Primitive markings

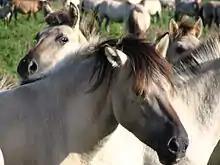
This Konik shows the dark face mask and frosted mane common to primitive horses.

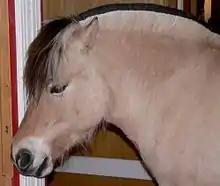
The long-roached manes of Fjords clearly show the light, outside primitive guard hairs.

The dorsal stripe runs through the mane and tail of a dun horse, so the center of the mane and tail are darker. The outer edges may be significantly lighter, even close to white. These paler hairs are seen at the base of the tail and on the edges of the mane. The presence of guard hairs may also be called "frosting". Such characteristics are very visible among the Fjord horses, which have their sandwich-patterned manes shaved short and upright. The presence of paler guard hairs on the mane and tail is seen throughout "Equus".